Stirling Moss

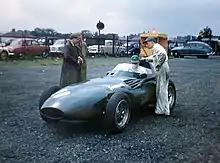
Moss shared this Vanwall VW5 with Tony Brooks to win the 1957 British Grand Prix.

Moss raced from 1948 to 1962, winning 212 of the 529 races he entered, including 16 Formula One Grands Prix. He competed in as many as 62 races in one year and drove 84 different makes of car over the course of his career. He preferred to race British cars, stating: "It is better to lose honourably in a British car than to win in a foreign one." At Vanwall, he was instrumental in breaking the German and Italian stranglehold on F1. He kept his record of the most Formula One Grand Prix victories by an English driver until 1991, when Nigel Mansell overtook him.